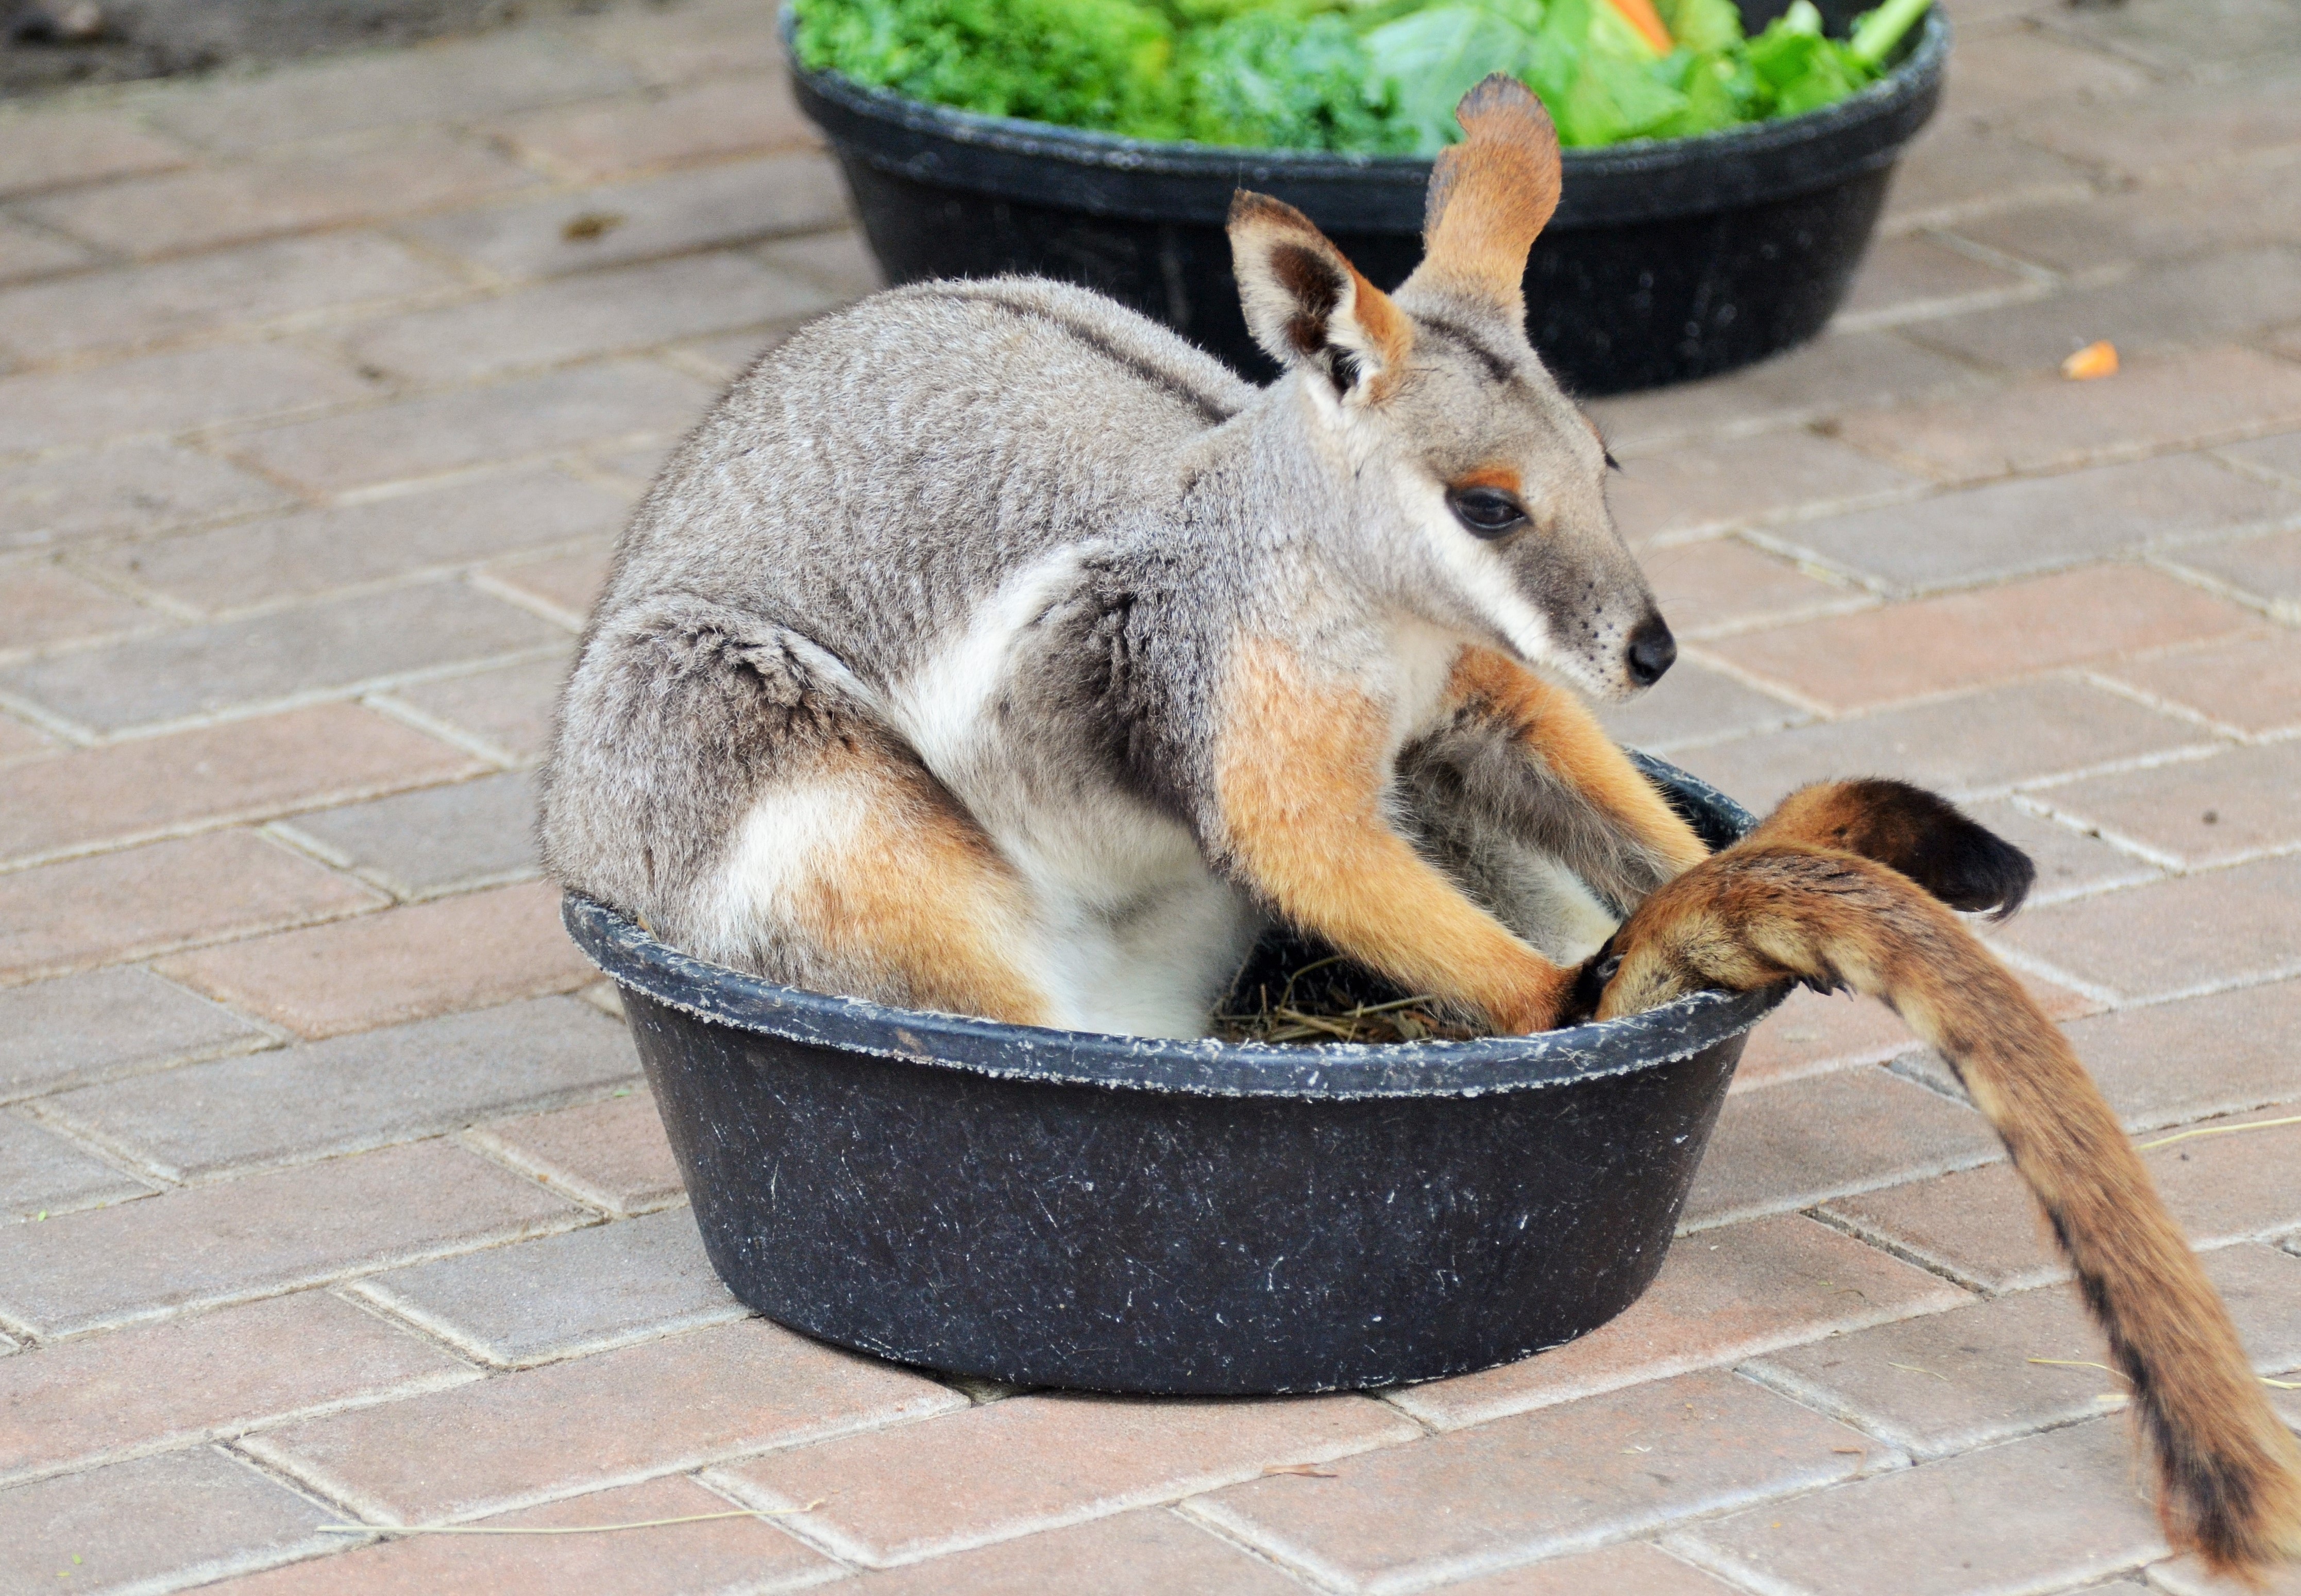
nature, animal, wildlife, zoo, mammal, squirrel, national park, fauna, rabbit, kangaroo, wallaby, australia, wild animal, vertebrate, marsupial, herbivore, macropodidae, benett wallaby, small kangaroo, marsupials, wallabies, macropodid, australian park, bennett wallaby